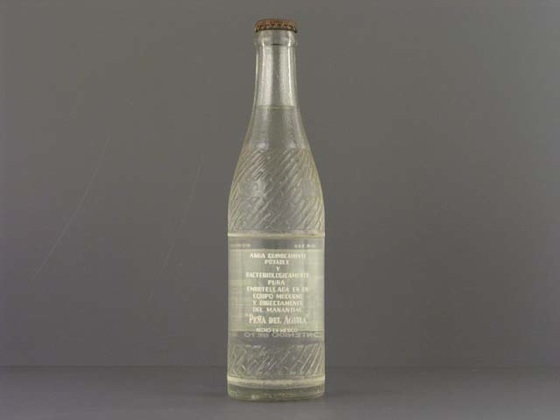
Label: glass